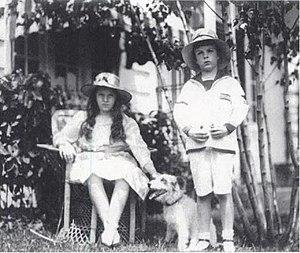
Elizabeth Wade White était une activiste et essayiste américaine. Elle fut l'amante de Valentine Ackland et a écrit The Life of Anne Bradstreet: The Tenth Muse.